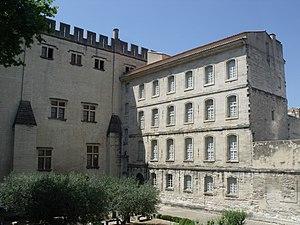
Livrée Annibal de Ceccano où résidèrent les cardinaux Arnaud Novel, Pierre d'Arrablay, Bertrand de Deaux, Francesco degli Atti, Androin de la Roche, Bernard du Bosquet, Giacomo Orsini et Pierre de la Vergne
Une Livrée cardinalice était un palais élevé pour y accueillir un cardinal et sa suite.
Cet article recense les monuments historiques d'Avignon, département de Vaucluse, en France.